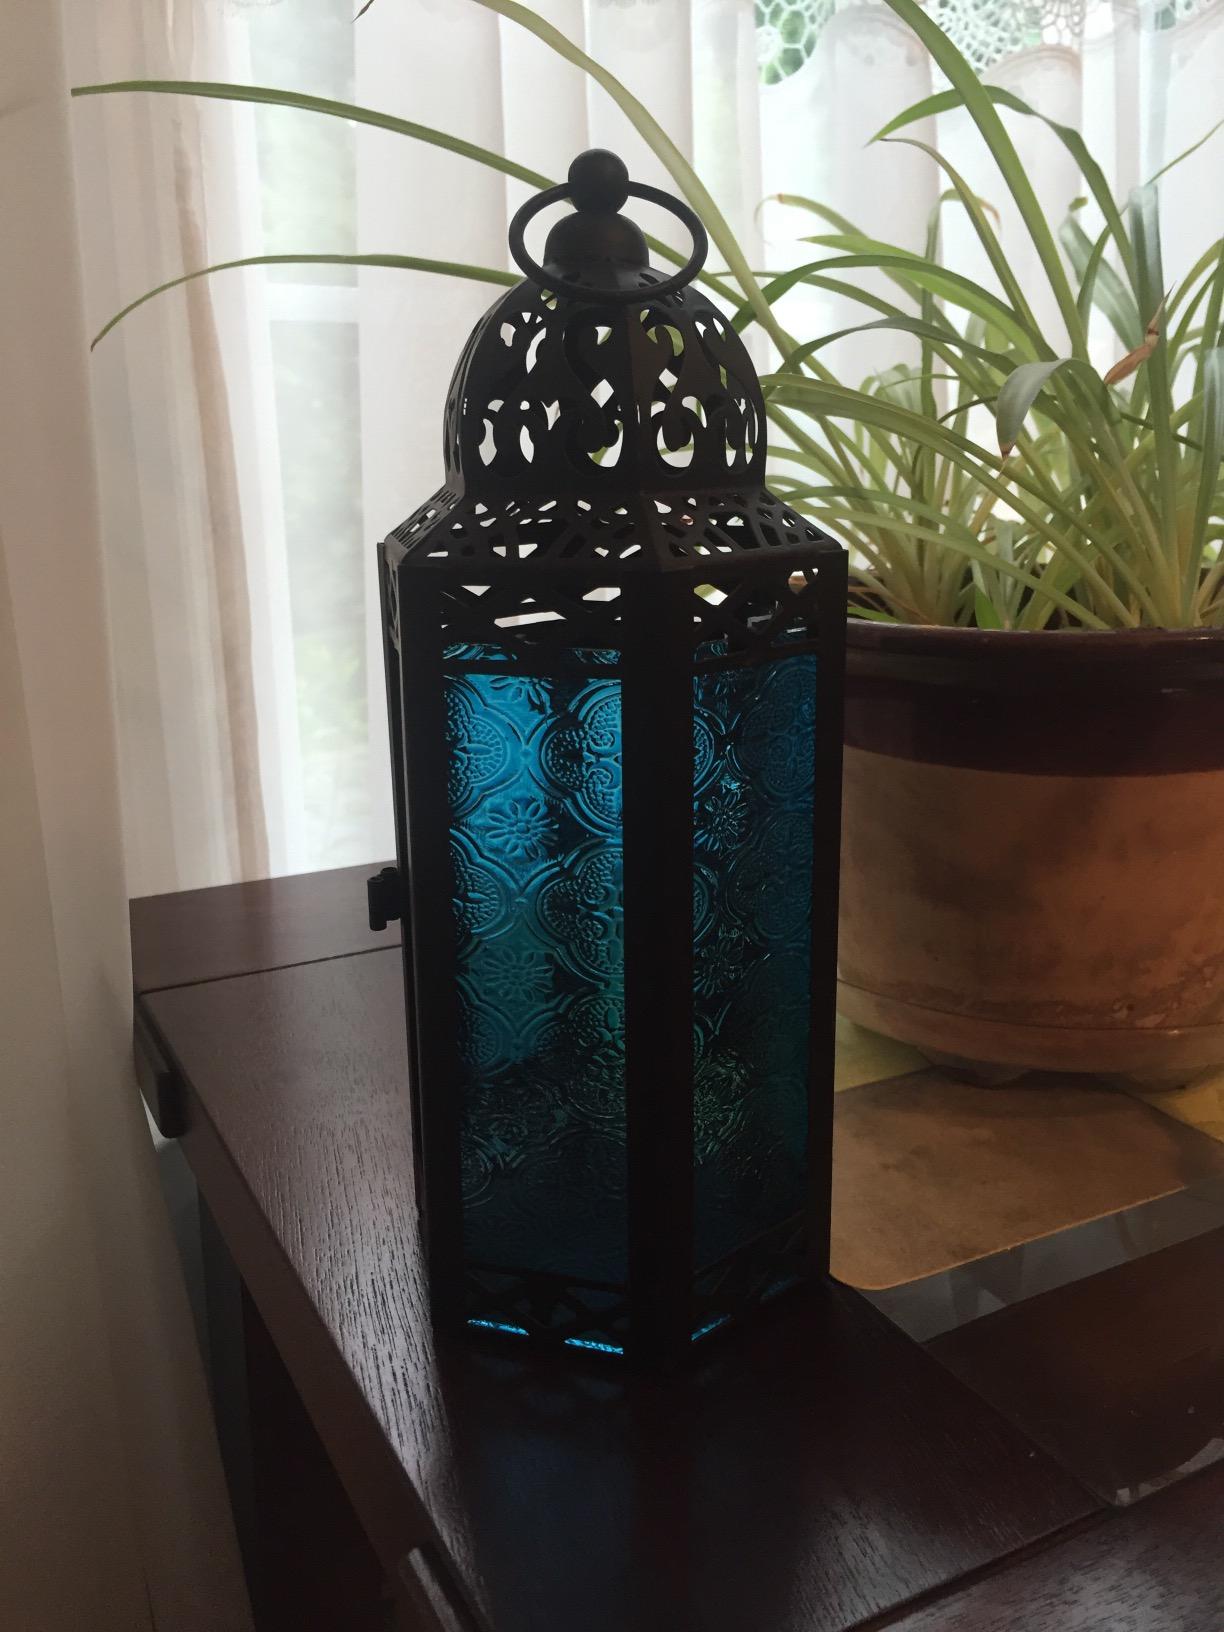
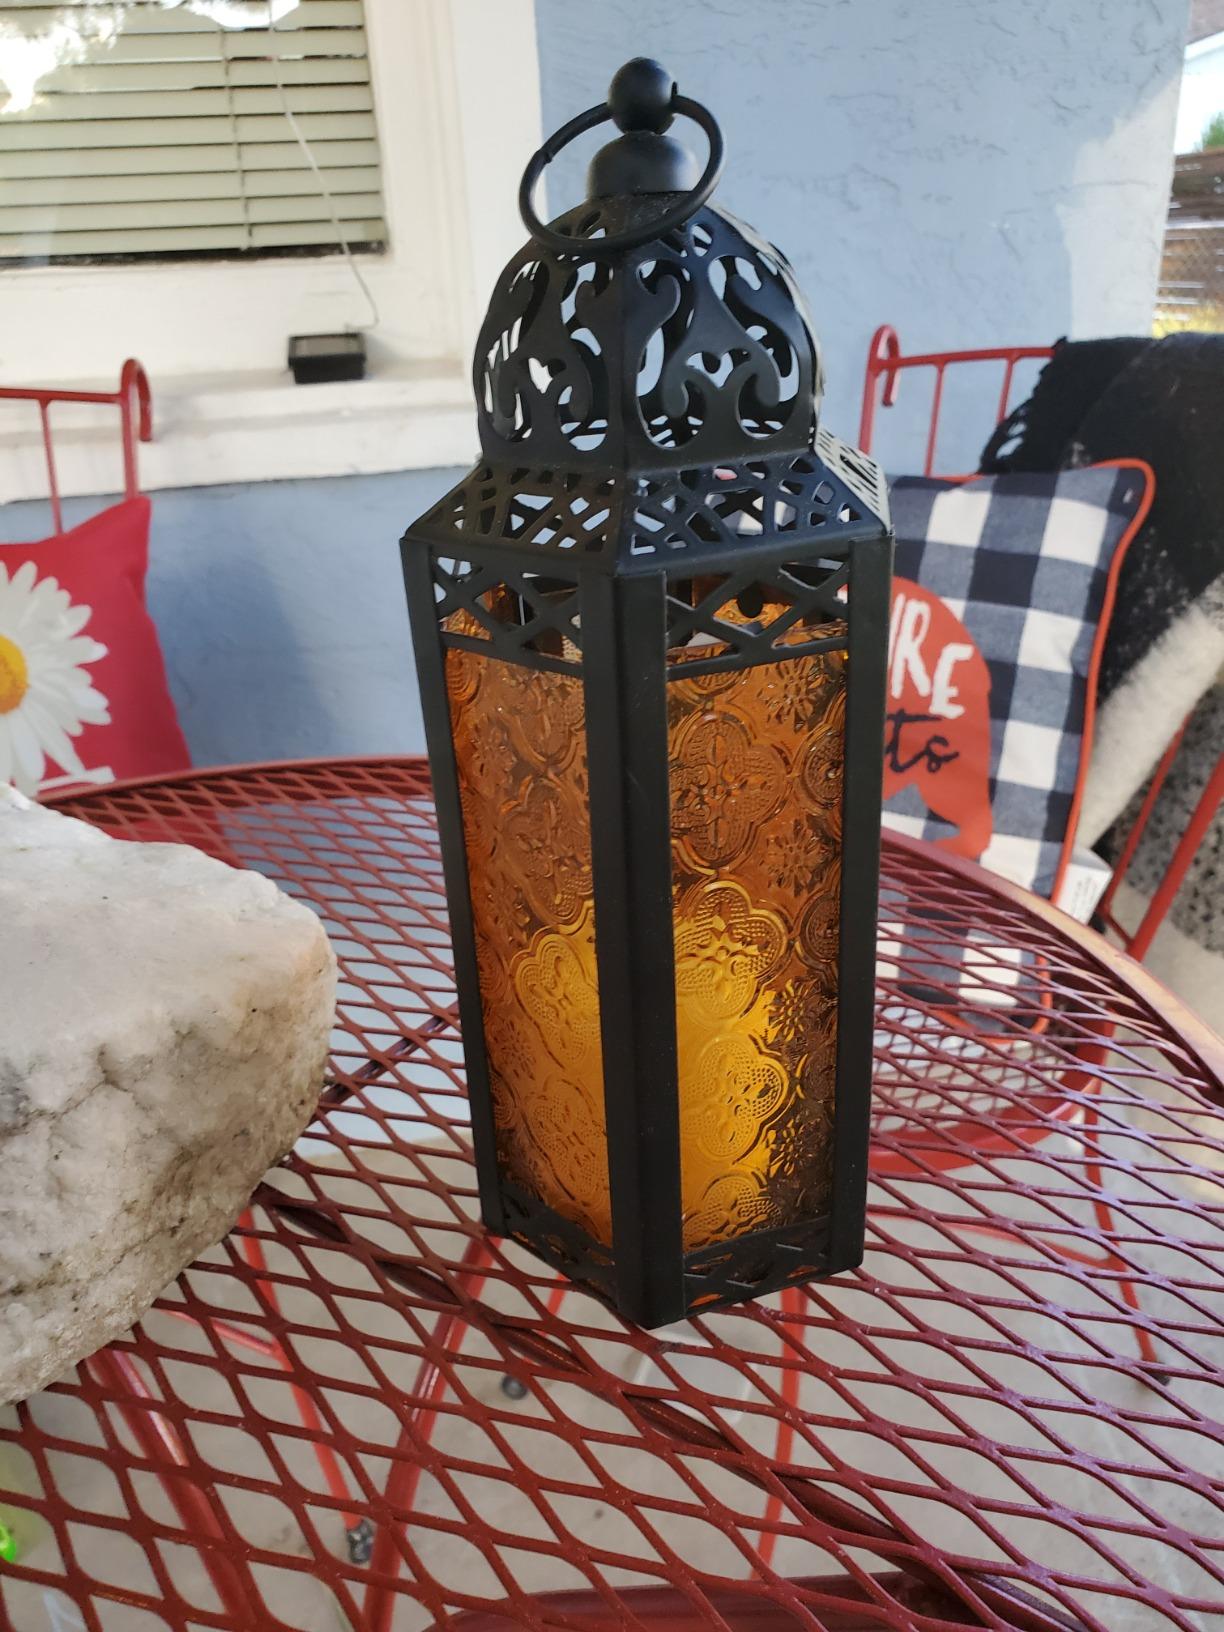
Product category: lantern
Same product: no